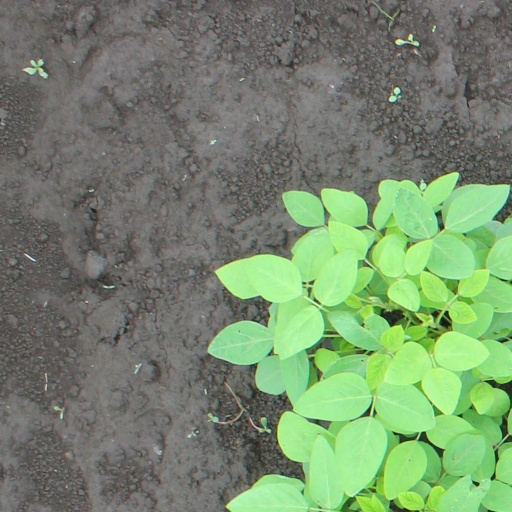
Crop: soybean